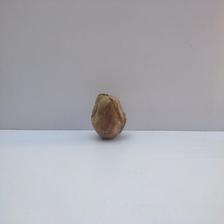
Size: Spoiled